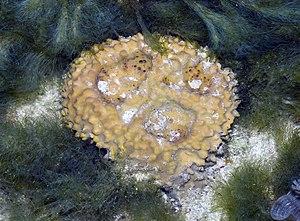
Les Tetractinellida forment un ordre d'éponges marines au sein de la classe Demospongiae. Le taxon est décrit par William Marshall en 1876, puis à nouveau en 2012.
Rhabdastrella est un genre d'éponges de la famille Ancorinidae.
Les Ancorinidae forment une famille de spongiaires de l'ordre Tetractinellida.